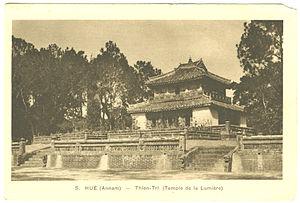
L’Indochine française est un territoire de l'ancien empire colonial français, dont elle était la possession la plus riche et la plus peuplée. Officiellement nommée Union indochinoise puis Fédération indochinoise, elle fut fondée en 1887 et regroupait, jusqu'à sa disparition en 1954, diverses entités possédées ou dominées par la France en Extrême-Orient : trois pays d'Asie du Sud-Est aujourd'hui indépendants, le Vietnam, le Laos et le Cambodge, ainsi qu'une portion de territoire chinois située dans l'actuelle province du Guangdong.